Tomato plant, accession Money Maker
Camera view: tilt-top (135 deg); turntable rotation: 300 degrees
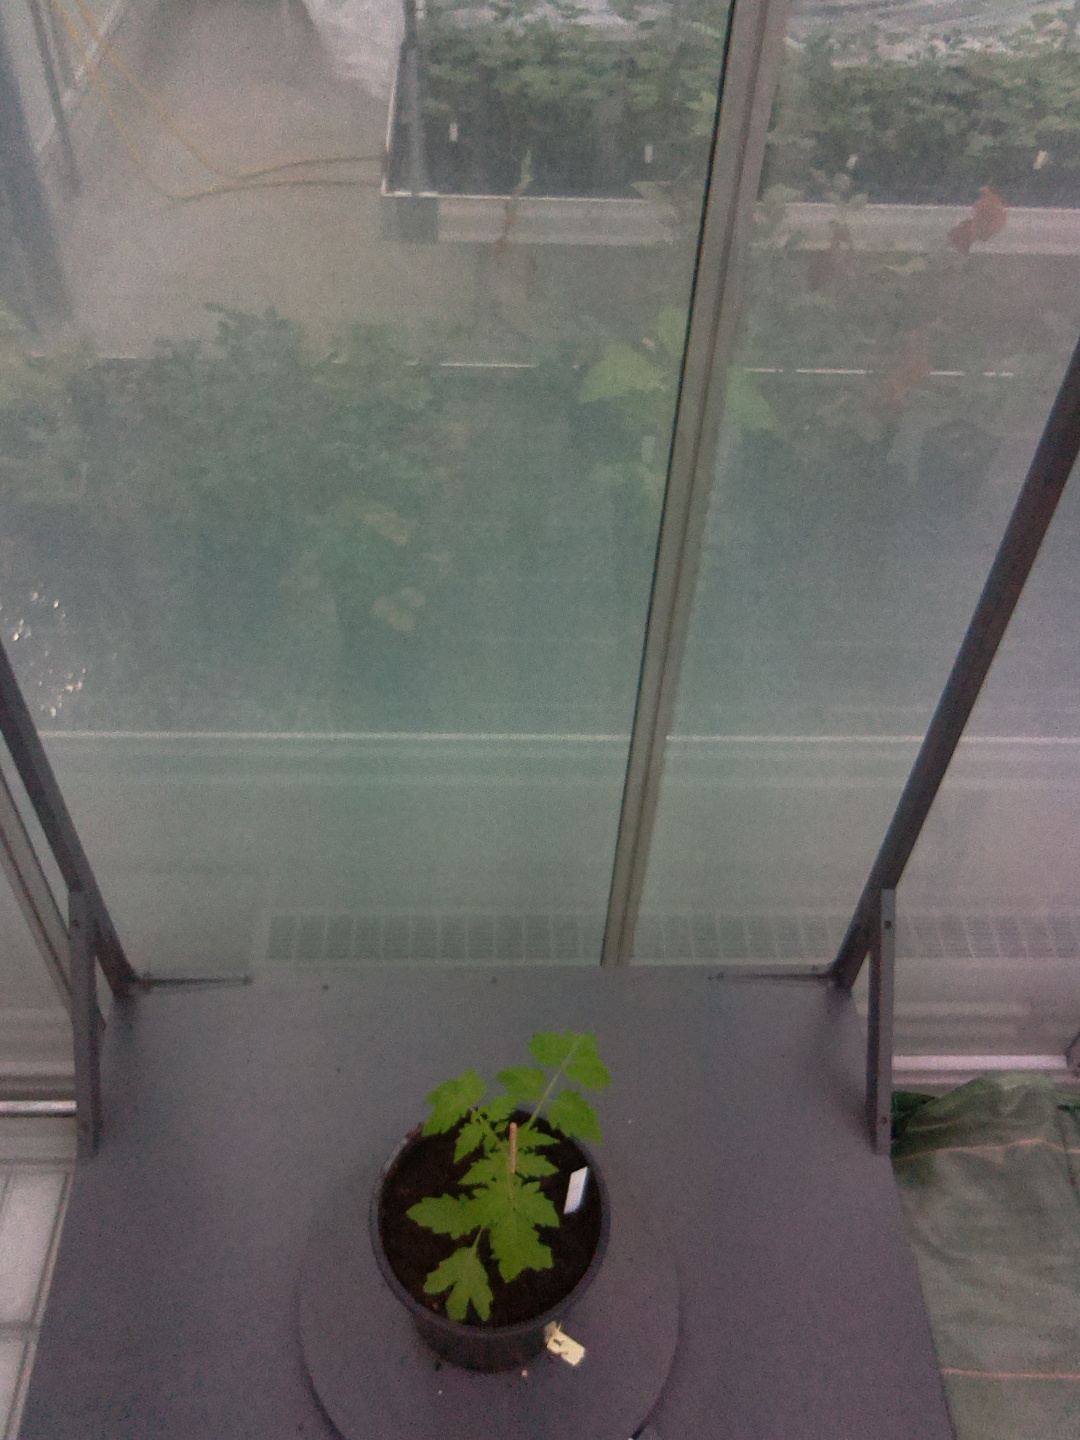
BBCH growth stage 13: 6 of true leaves visible